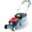
Label: lawn_mower